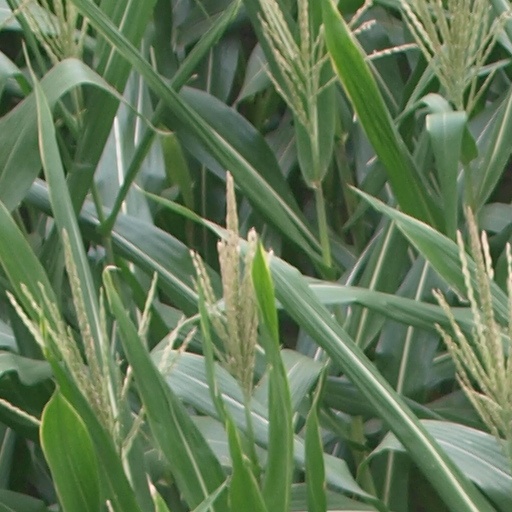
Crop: maize; corn